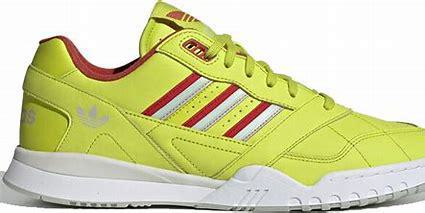
Brand: Adidas
Model: A R